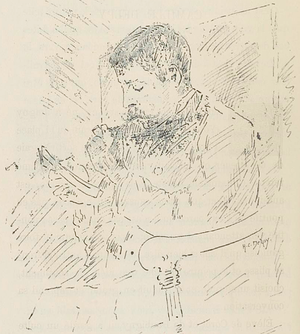
Hippolyte Camille Delpy, né le 16 avril 1842 à Joigny et mort le 5 juin 1910 dans le 18ᵉ arrondissement de Paris, est un peintre français.